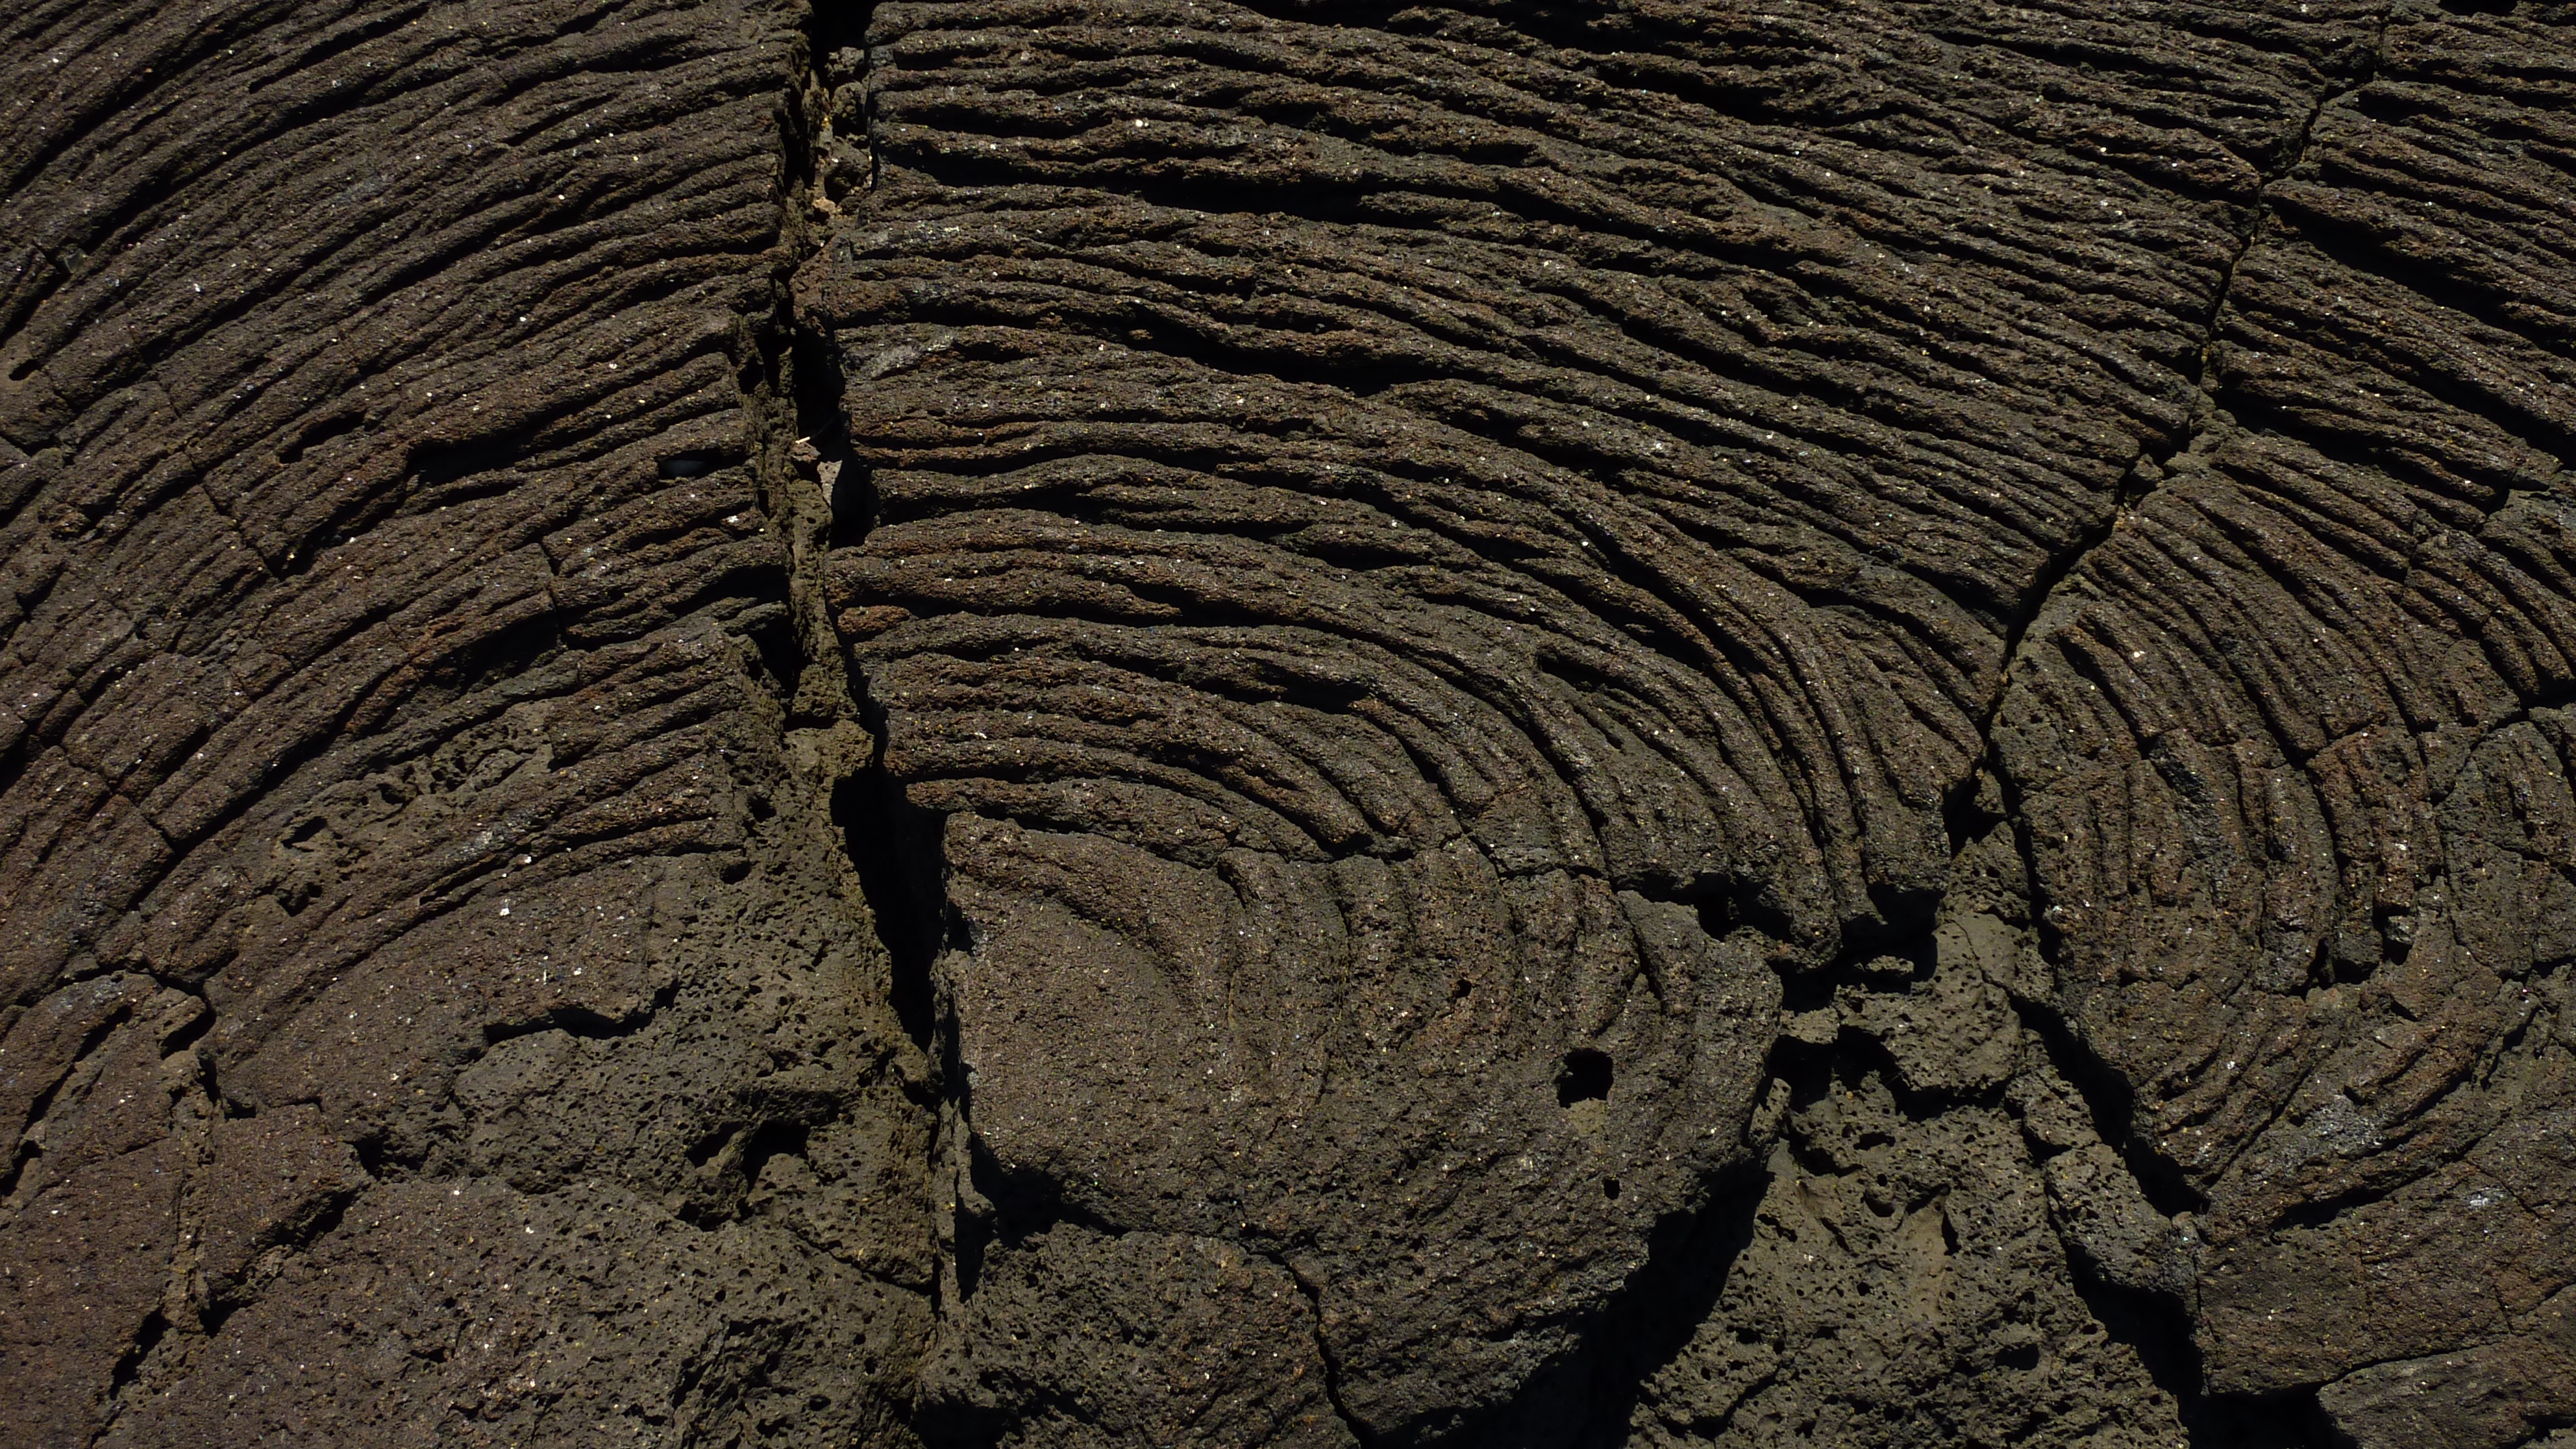
tree, rock, wood, texture, trunk, wall, soil, close up, geology, lava, volcanic rock, lava rock